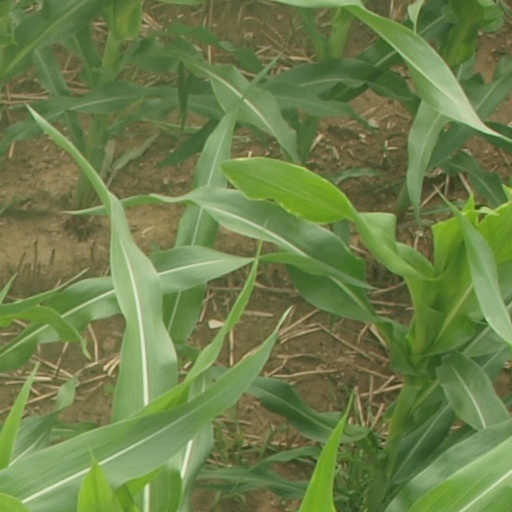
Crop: maize; corn